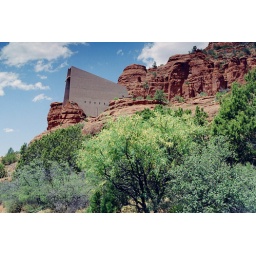
Perched delicately among the red rocks in Sedona, this Catholic chapel is one of Sedona's most popular attractions.